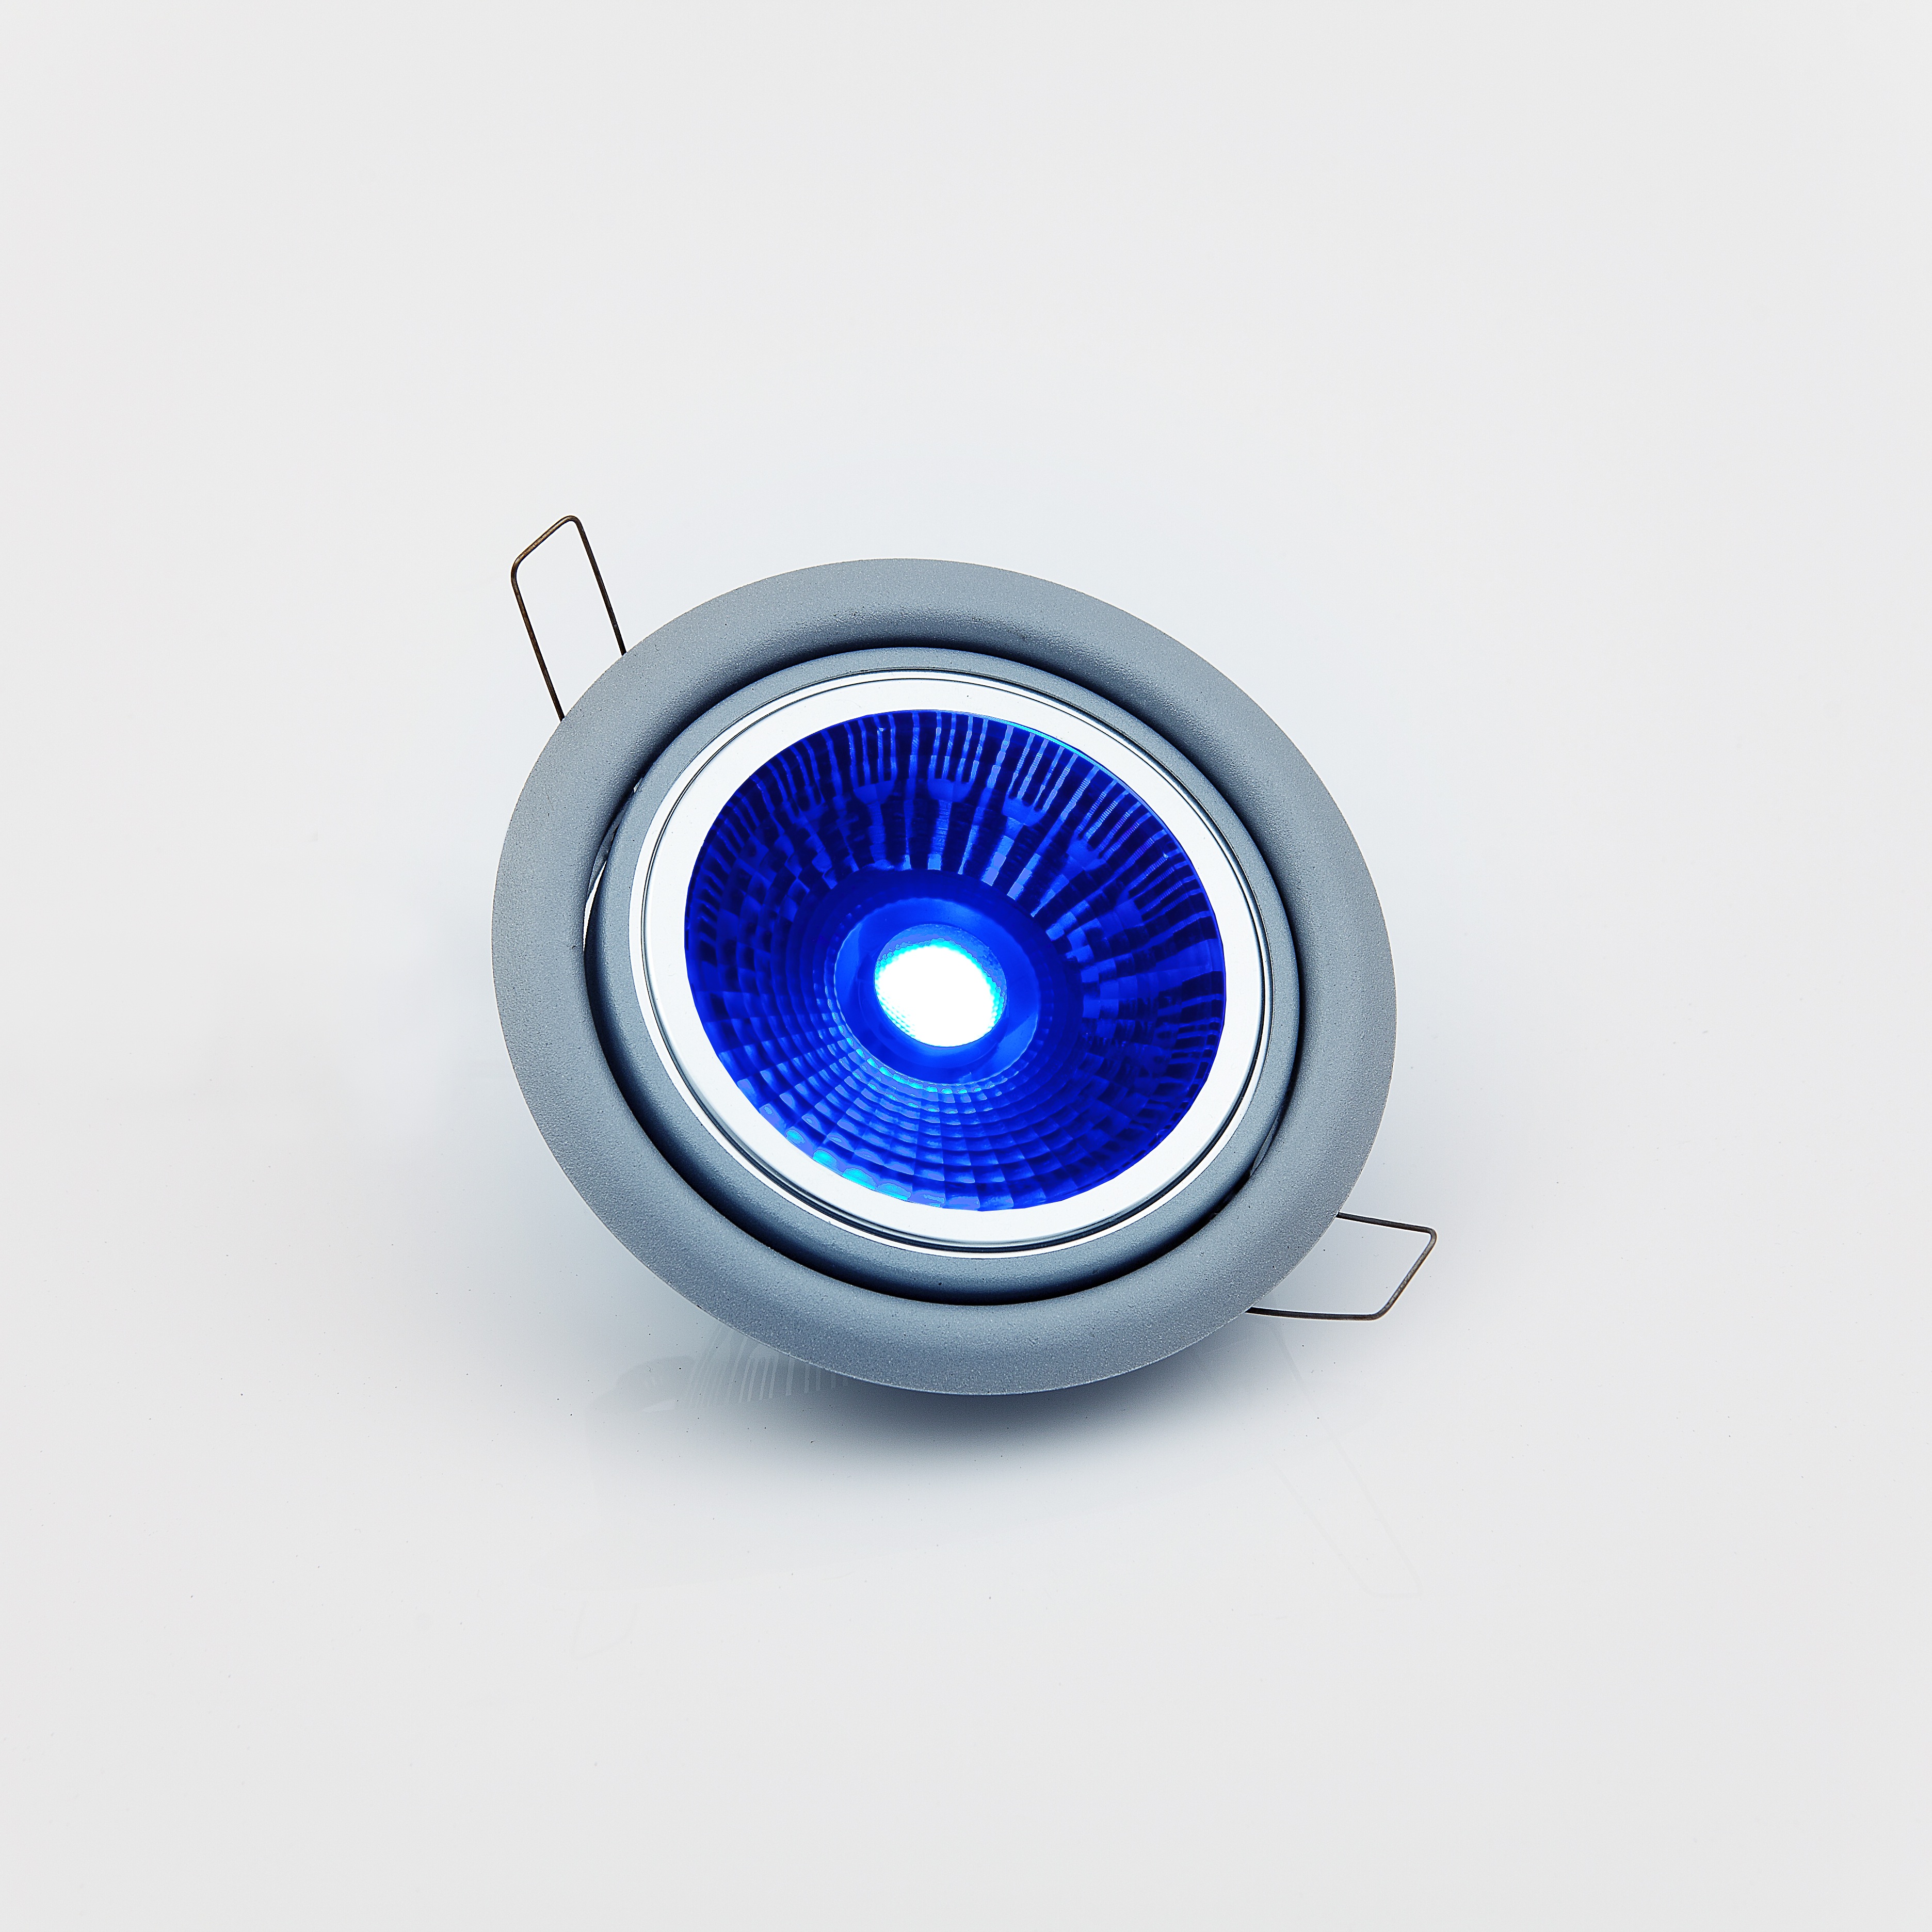
light, technology, lens, blue, lamp, electricity, lighting, product, focus, eye, led, camera lens, multimedia, audio equipment, apply